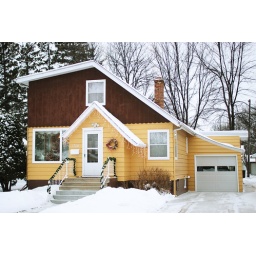
My aunt &amp;amp; uncle's house in Grand Forks, North Dakota... home base for Christmas 2010